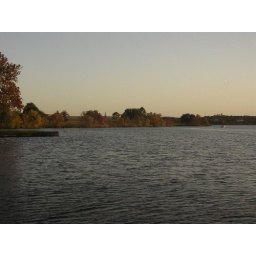
Bright orange trees across the lake, by the golf course.